Siege of Tournai (1709)

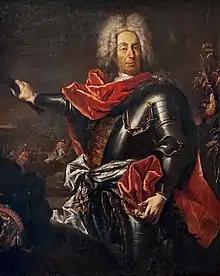
Schulenburg, one the Prussian commanders during the siege

On 30 July, Surville retired to the citadel with his remaining 4–5,000 men on the condition that, if he was not relieved by 5 September, the citadel would be handed over to the Allies. The Allies entered the city through the Lille Gate and occupied it with 10 battalions. In the meantime a temporary armistice was agreed between the parties, while Surville sent the Marquis de Ravignan to Versailles to obtain orders from Louis XIV. On the advice of Surville, the French king refused to consider the capitulation of the citadel and ordered the French garrison to continue to resist. Instead, Louis offered a ceasefire on the Flanders front. This was rejected by Marlborough.